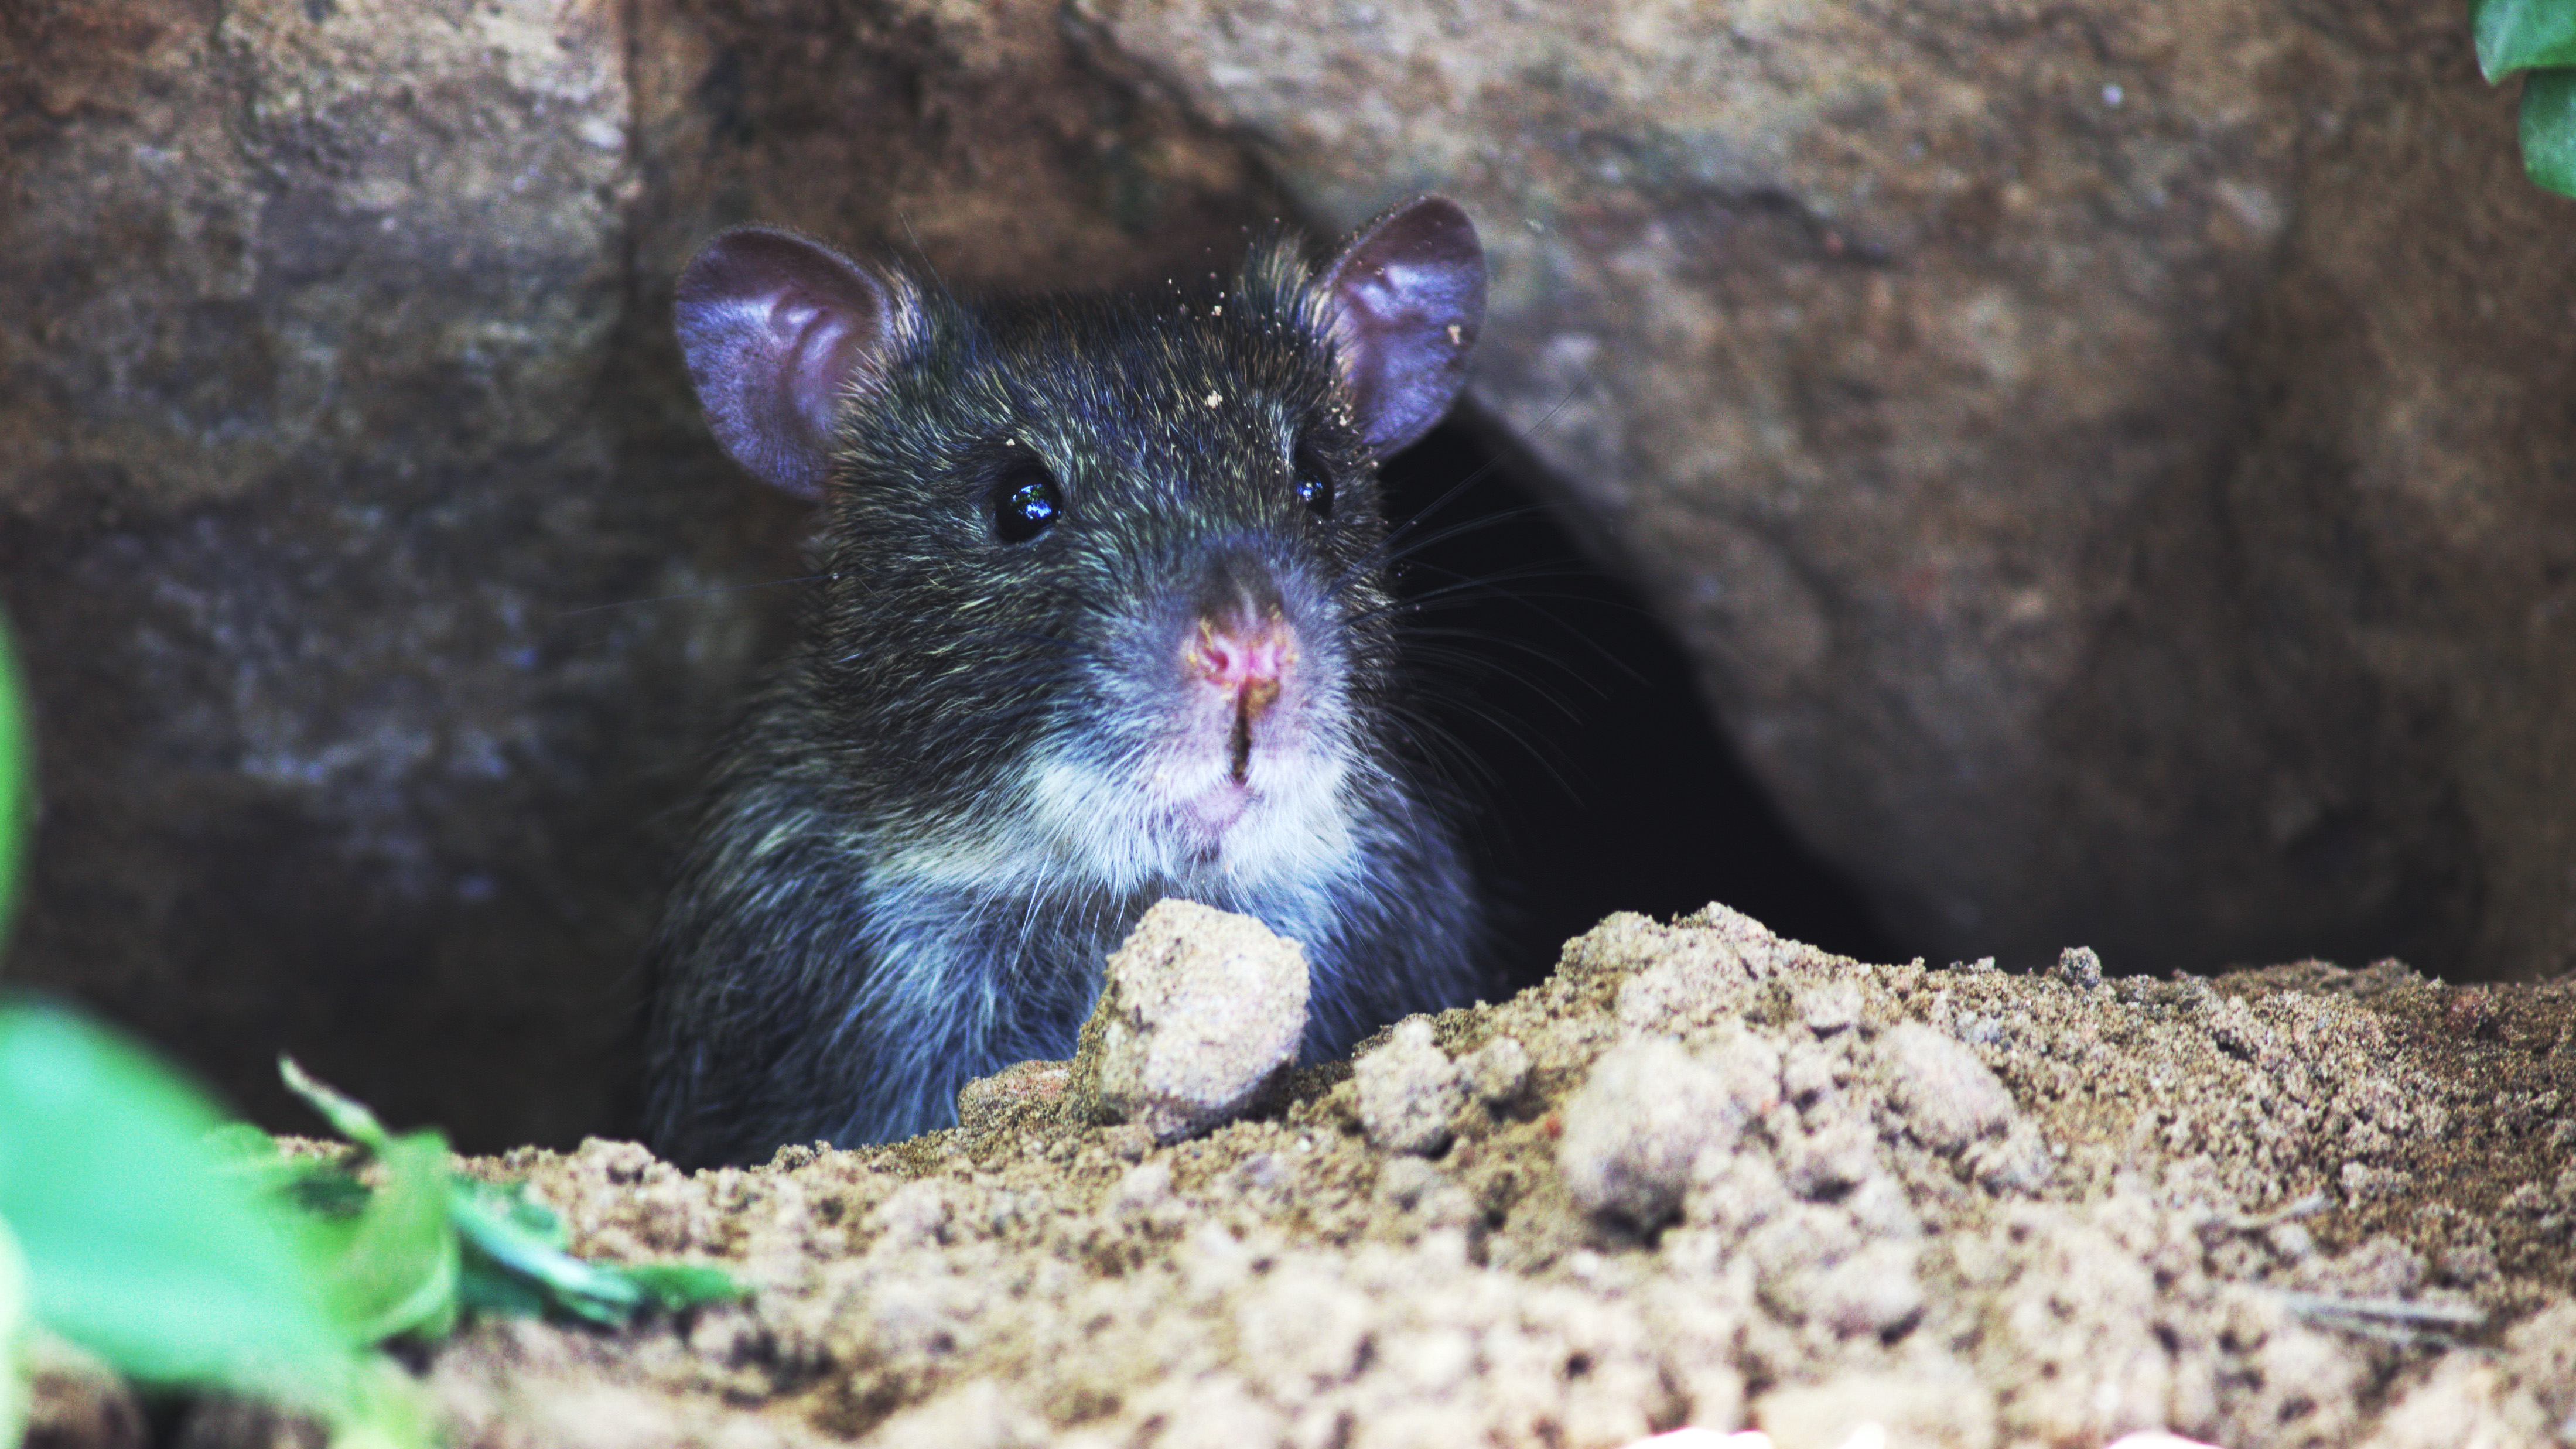
mouse, animal, wildlife, mammal, rodent, fauna, rat, vertebrate, pest, tasmanian devil, gerbil, animal photography, muroidea, muridae, royalty free images